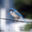
Label: bird